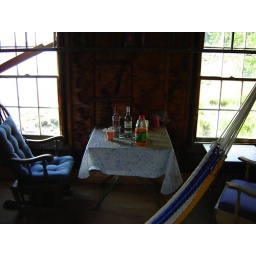
rum, vodka and gatorade from the very brief after party in the boat house